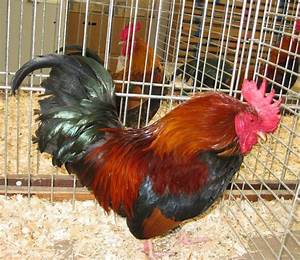
Label: chicken